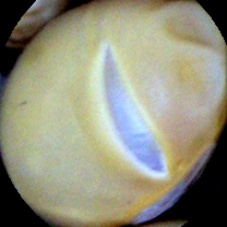
Label: Skin-damaged